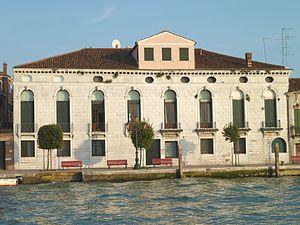
Palazzo Mocenigo alla Giudecca
La Giudecca est une des îles de la lagune de Venise, la plus grande, immédiatement au sud des îles centrales, dont elle est séparée par le canal de la Giudecca.